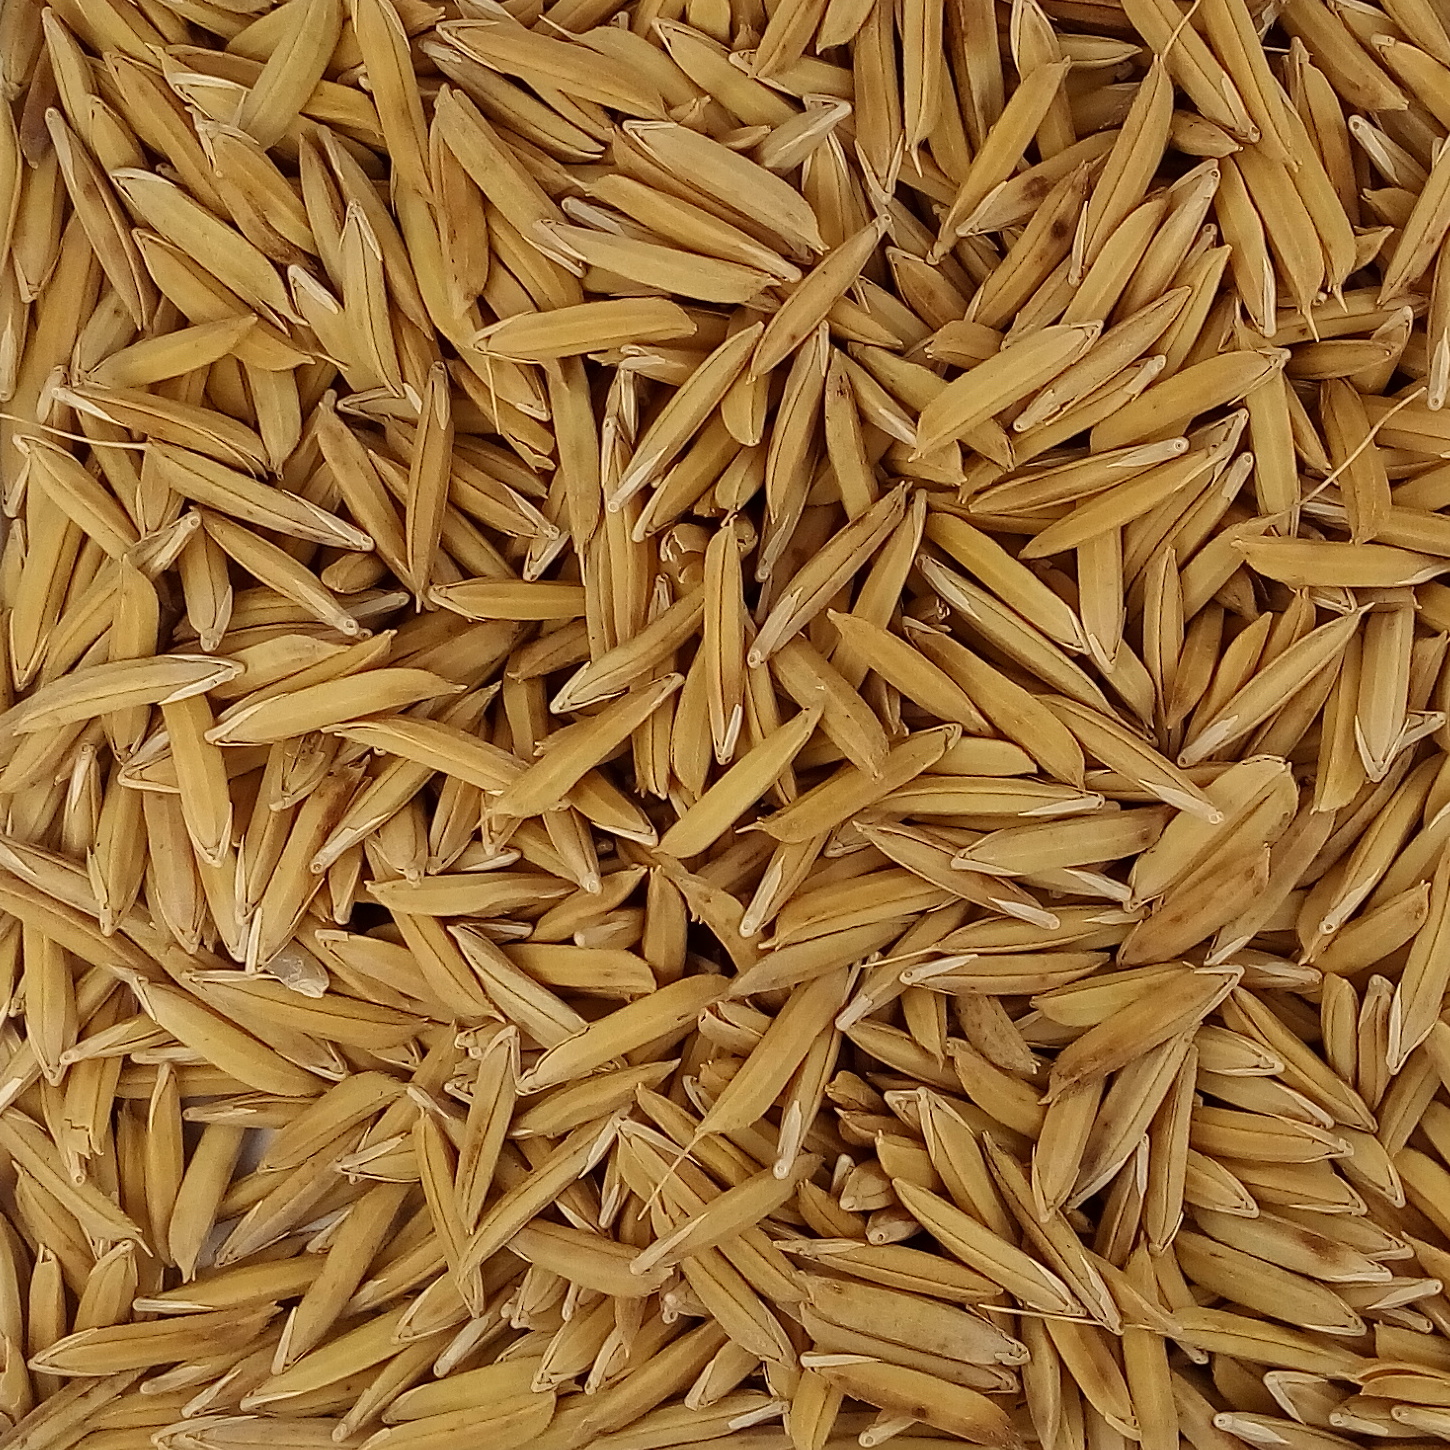
Rice seed variety: 1121